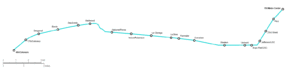
La ligne E est une ligne du métro de Los Angeles mise en service en 2012. D'une longueur de 24,5 kilomètres, elle relie Downtown Los Angeles à Santa Monica et est desservie par des métros légers. Avant 2020, la ligne est nommée ligne Expo.